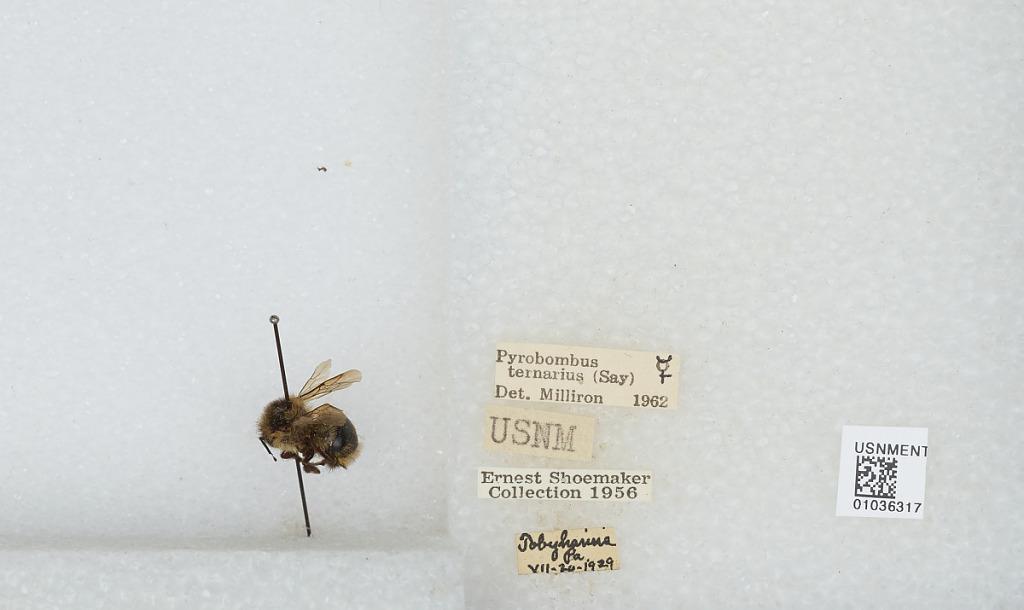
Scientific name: Bombus (Pyrobombus) ternarius Say
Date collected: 1929-7-20
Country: United States
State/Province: Pennsylvania
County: Monroe
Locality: Tobyhanna
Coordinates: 41.1244, -75.6261
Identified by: Milliron